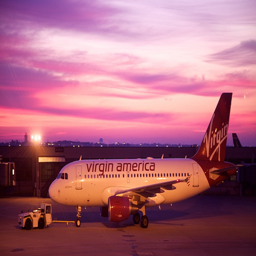
An airpane is parked on a nice runway strip
A Virgin America airplane parked at an airport with a purple sunset in the background.
A large passenger jet sits parked at an airport.
White airplane with Redtail taxiing at an airport.
A passenger plane that is on a runway.